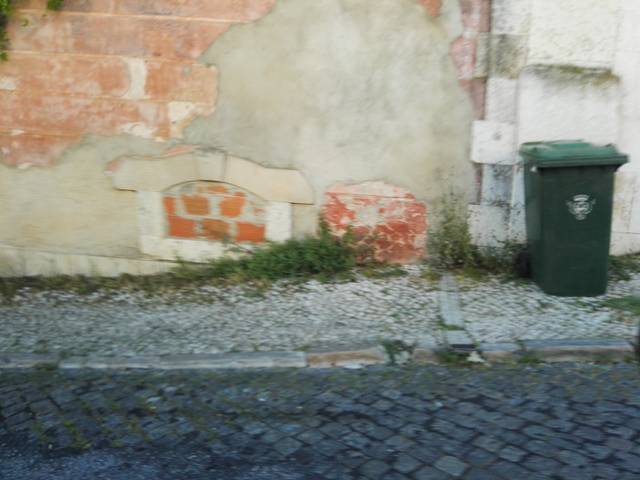
Region: Portugal
Coordinates: 38.707, -9.164